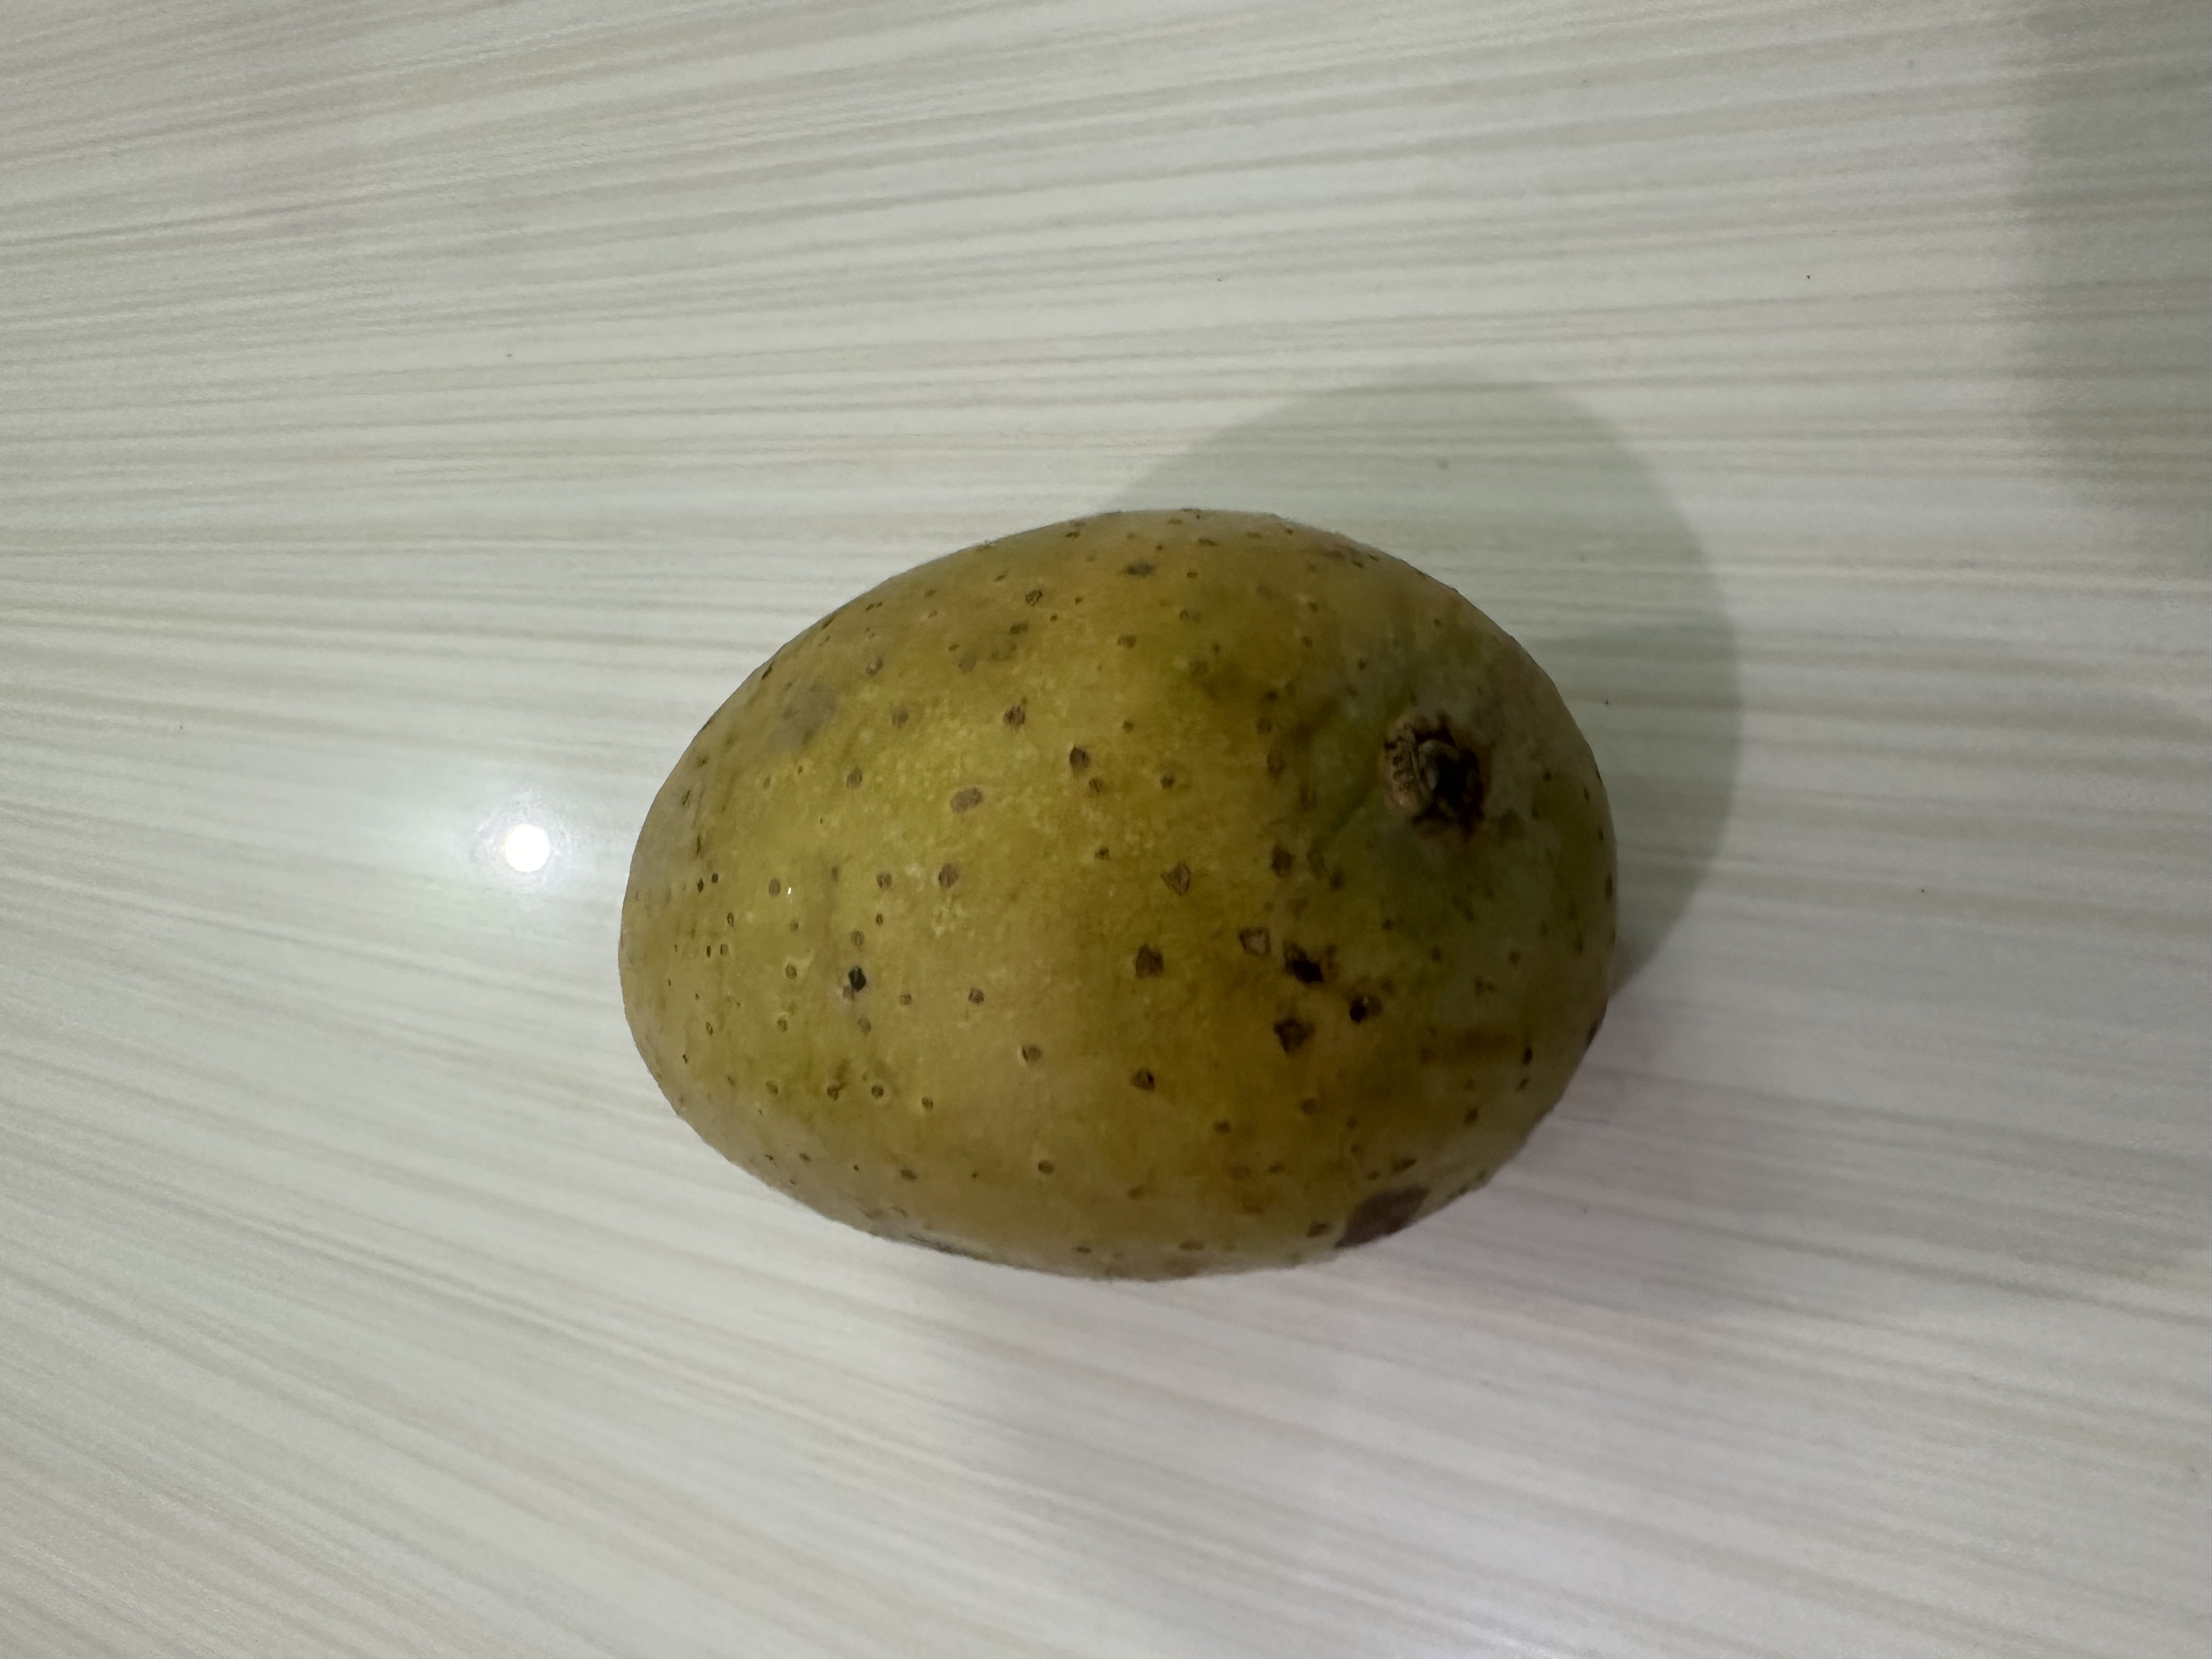
Mango variety: Langra